Mappy-Land

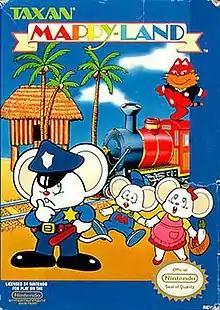
North American box art

is a platform video game developed by Tose and published by Namco for the Nintendo Entertainment System. It is a sequel to Namco's 1983 arcade video game "Mappy". Originally released in 1986, it was released by Taxan in North America in 1989. It was later released on the Wii U Virtual Console worldwide in February 2015, and on the Nintendo Classics service in March 2022. It was also included in the compilation "Namco Museum Archives Vol. 2".